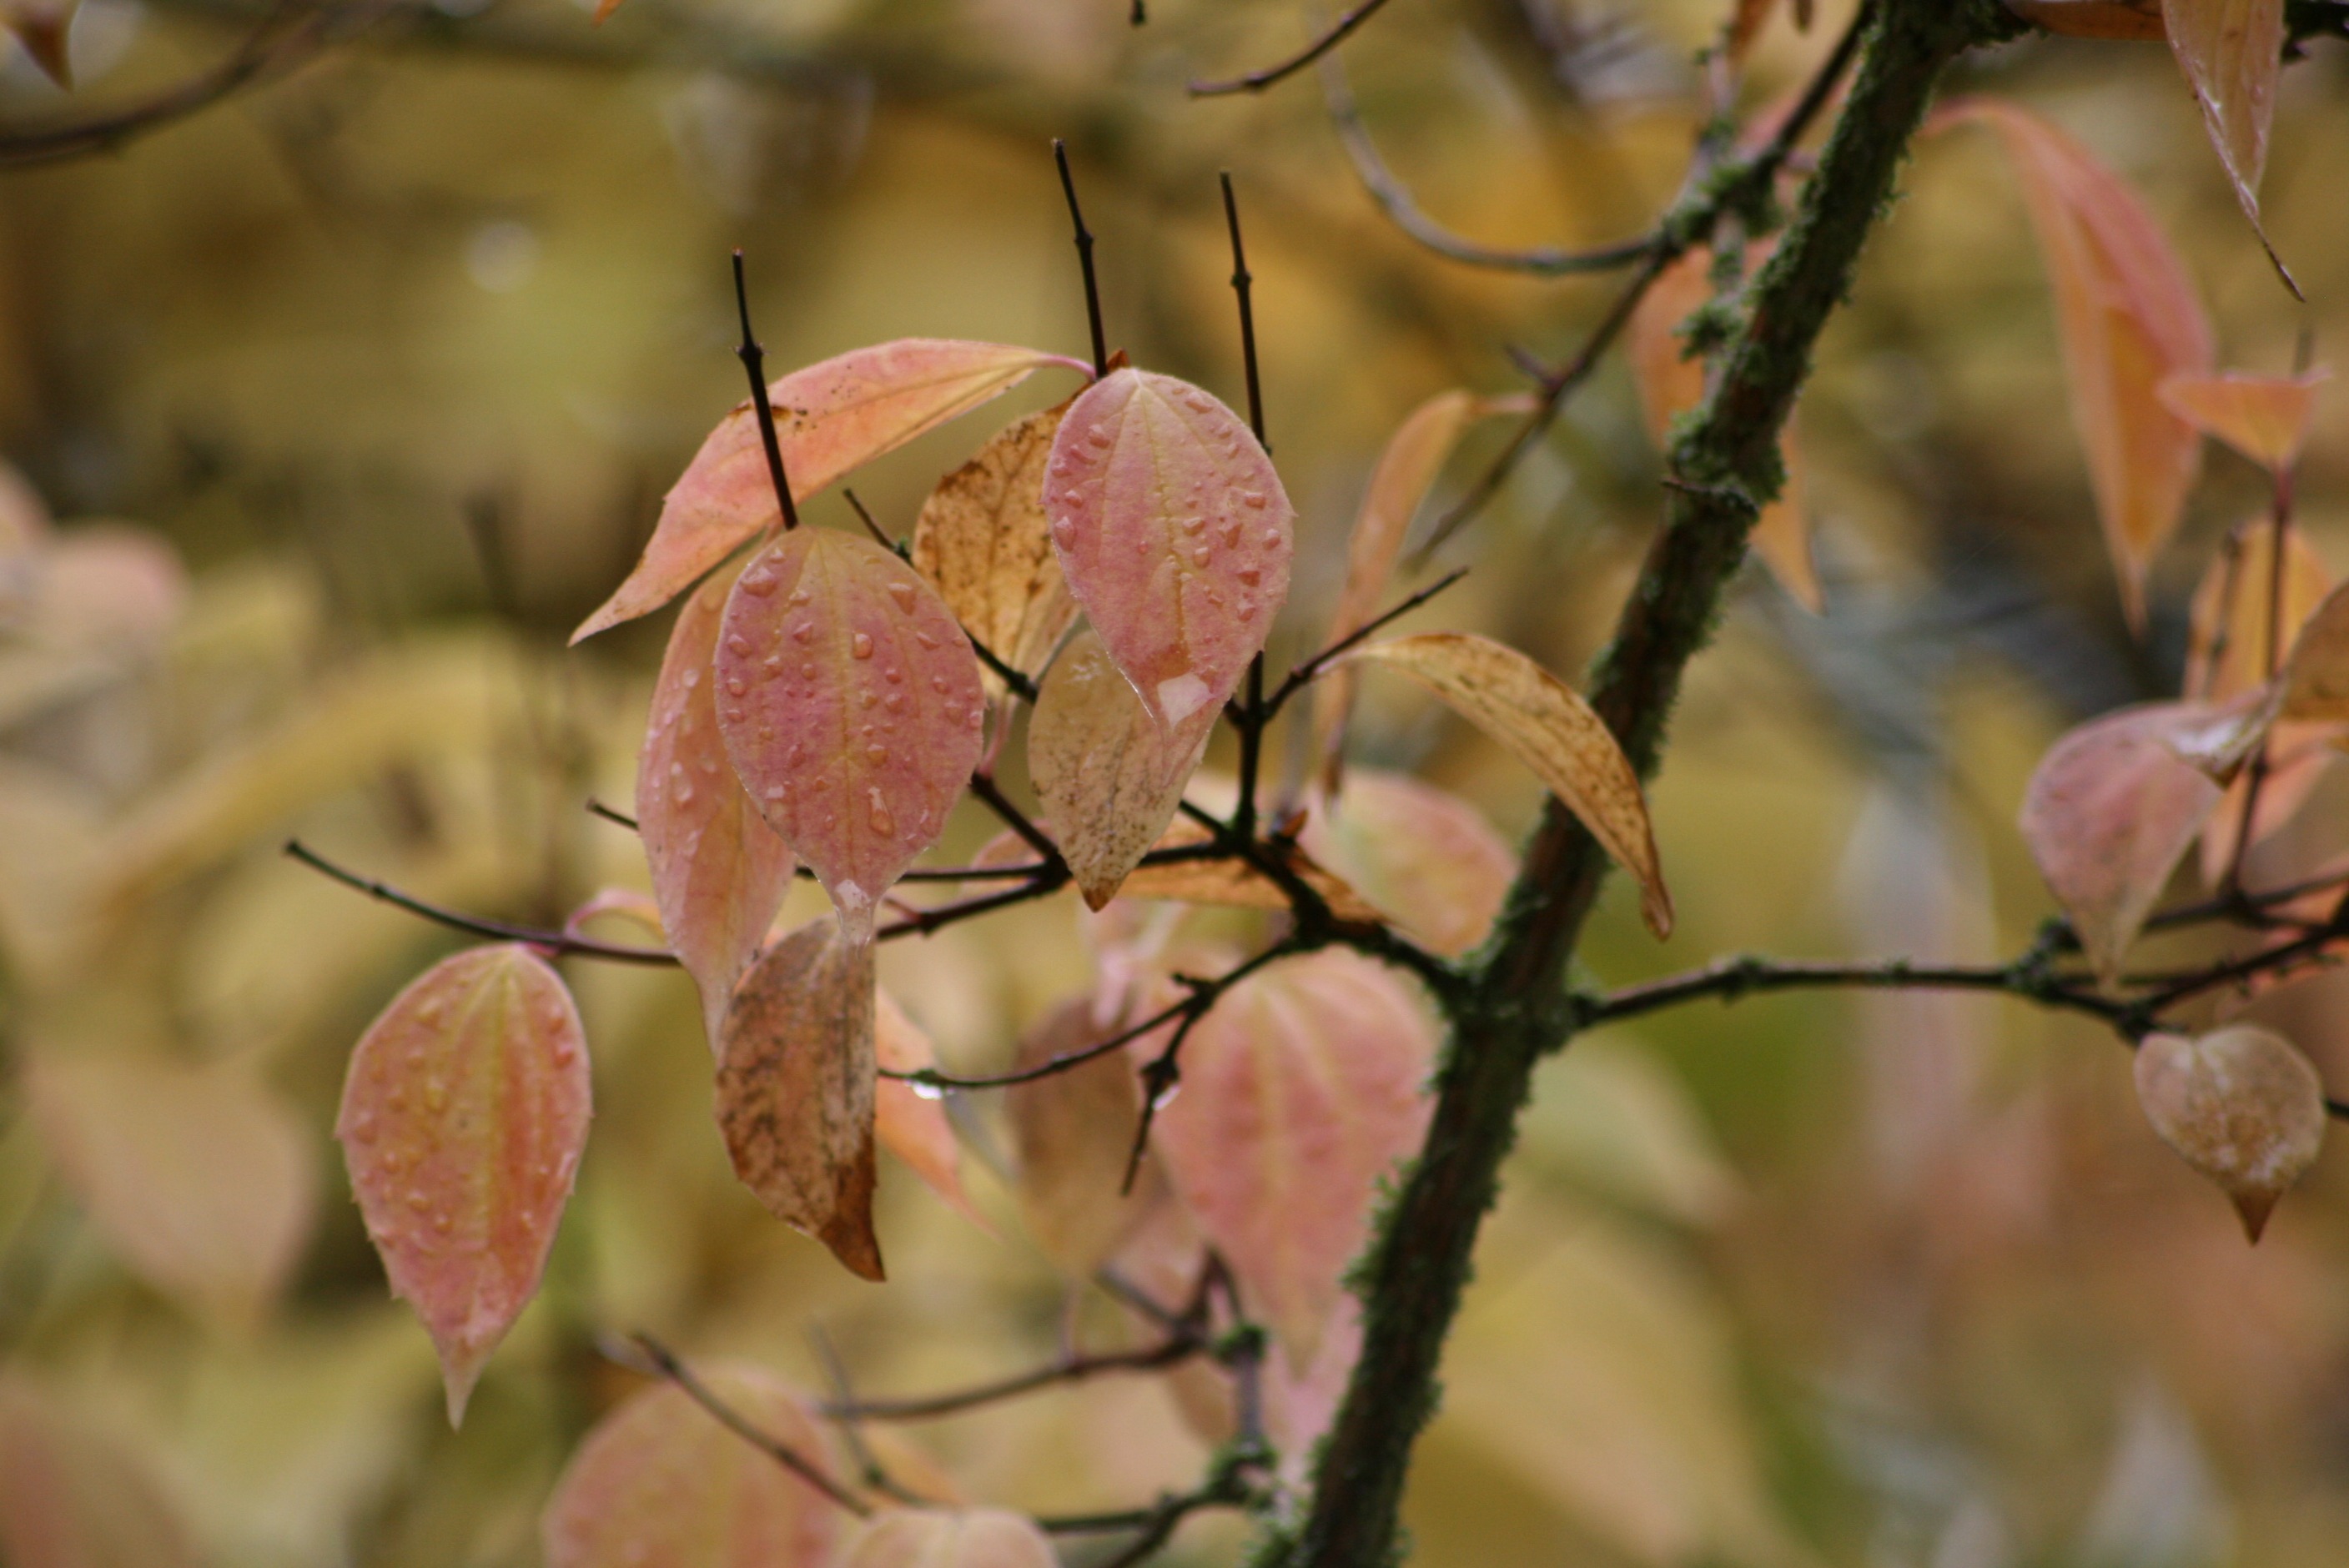
tree, nature, branch, blossom, plant, leaf, flower, petal, spring, autumn, botany, flora, season, twig, trees, leaves, shrub, october, fall foliage, macro photography, flowering plant, plant stem, woody plant, land plant